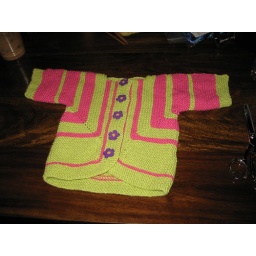
knit in random stripes of pink and green babyboo bamboo yarn and purple flower buttons